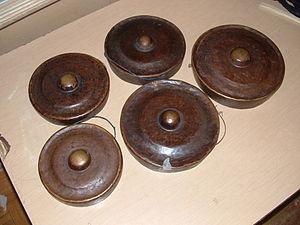
L'agung est un instrument de musique à percussion de type idiophone. Il est composé de deux gongs suspendus verticalement. On le retrouve dans les kulintangs. Il est utilisé chez les Maguindanaos, les Maranaos, les Bajau, les Tausūg, notamment aux Philippines, en Malaisie et en Indonésie.